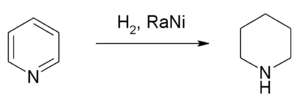
La pyridine ou azine, de formule brute C₅H₅N, est un composé hétérocyclique simple et fondamental qui se rapproche de la structure du benzène où un des groupements CH est remplacé par un atome d’azote. Elle existe sous la forme d’un liquide limpide, légèrement jaunâtre ayant une odeur désagréable et pénétrante. Elle est très utilisée en chimie de coordination comme ligand et en chimie organique comme réactif et solvant. Les dérivés de la pyridine sont très nombreux dans la pharmacie et dans l’agrochimie. La pyridine est utilisée comme précurseur dans la fabrication d’insecticides, d’herbicides, de médicaments, d’arômes alimentaires, de colorants, d’adhésifs, de peintures, d’explosifs et de désinfectants. Elle est un composé aromatique qui possède une réactivité différente du benzène.